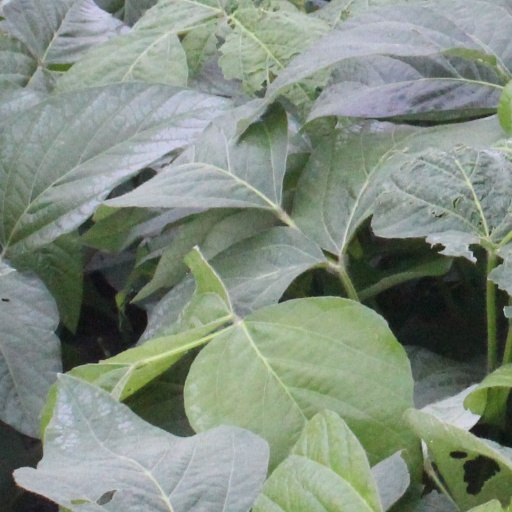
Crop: soybean